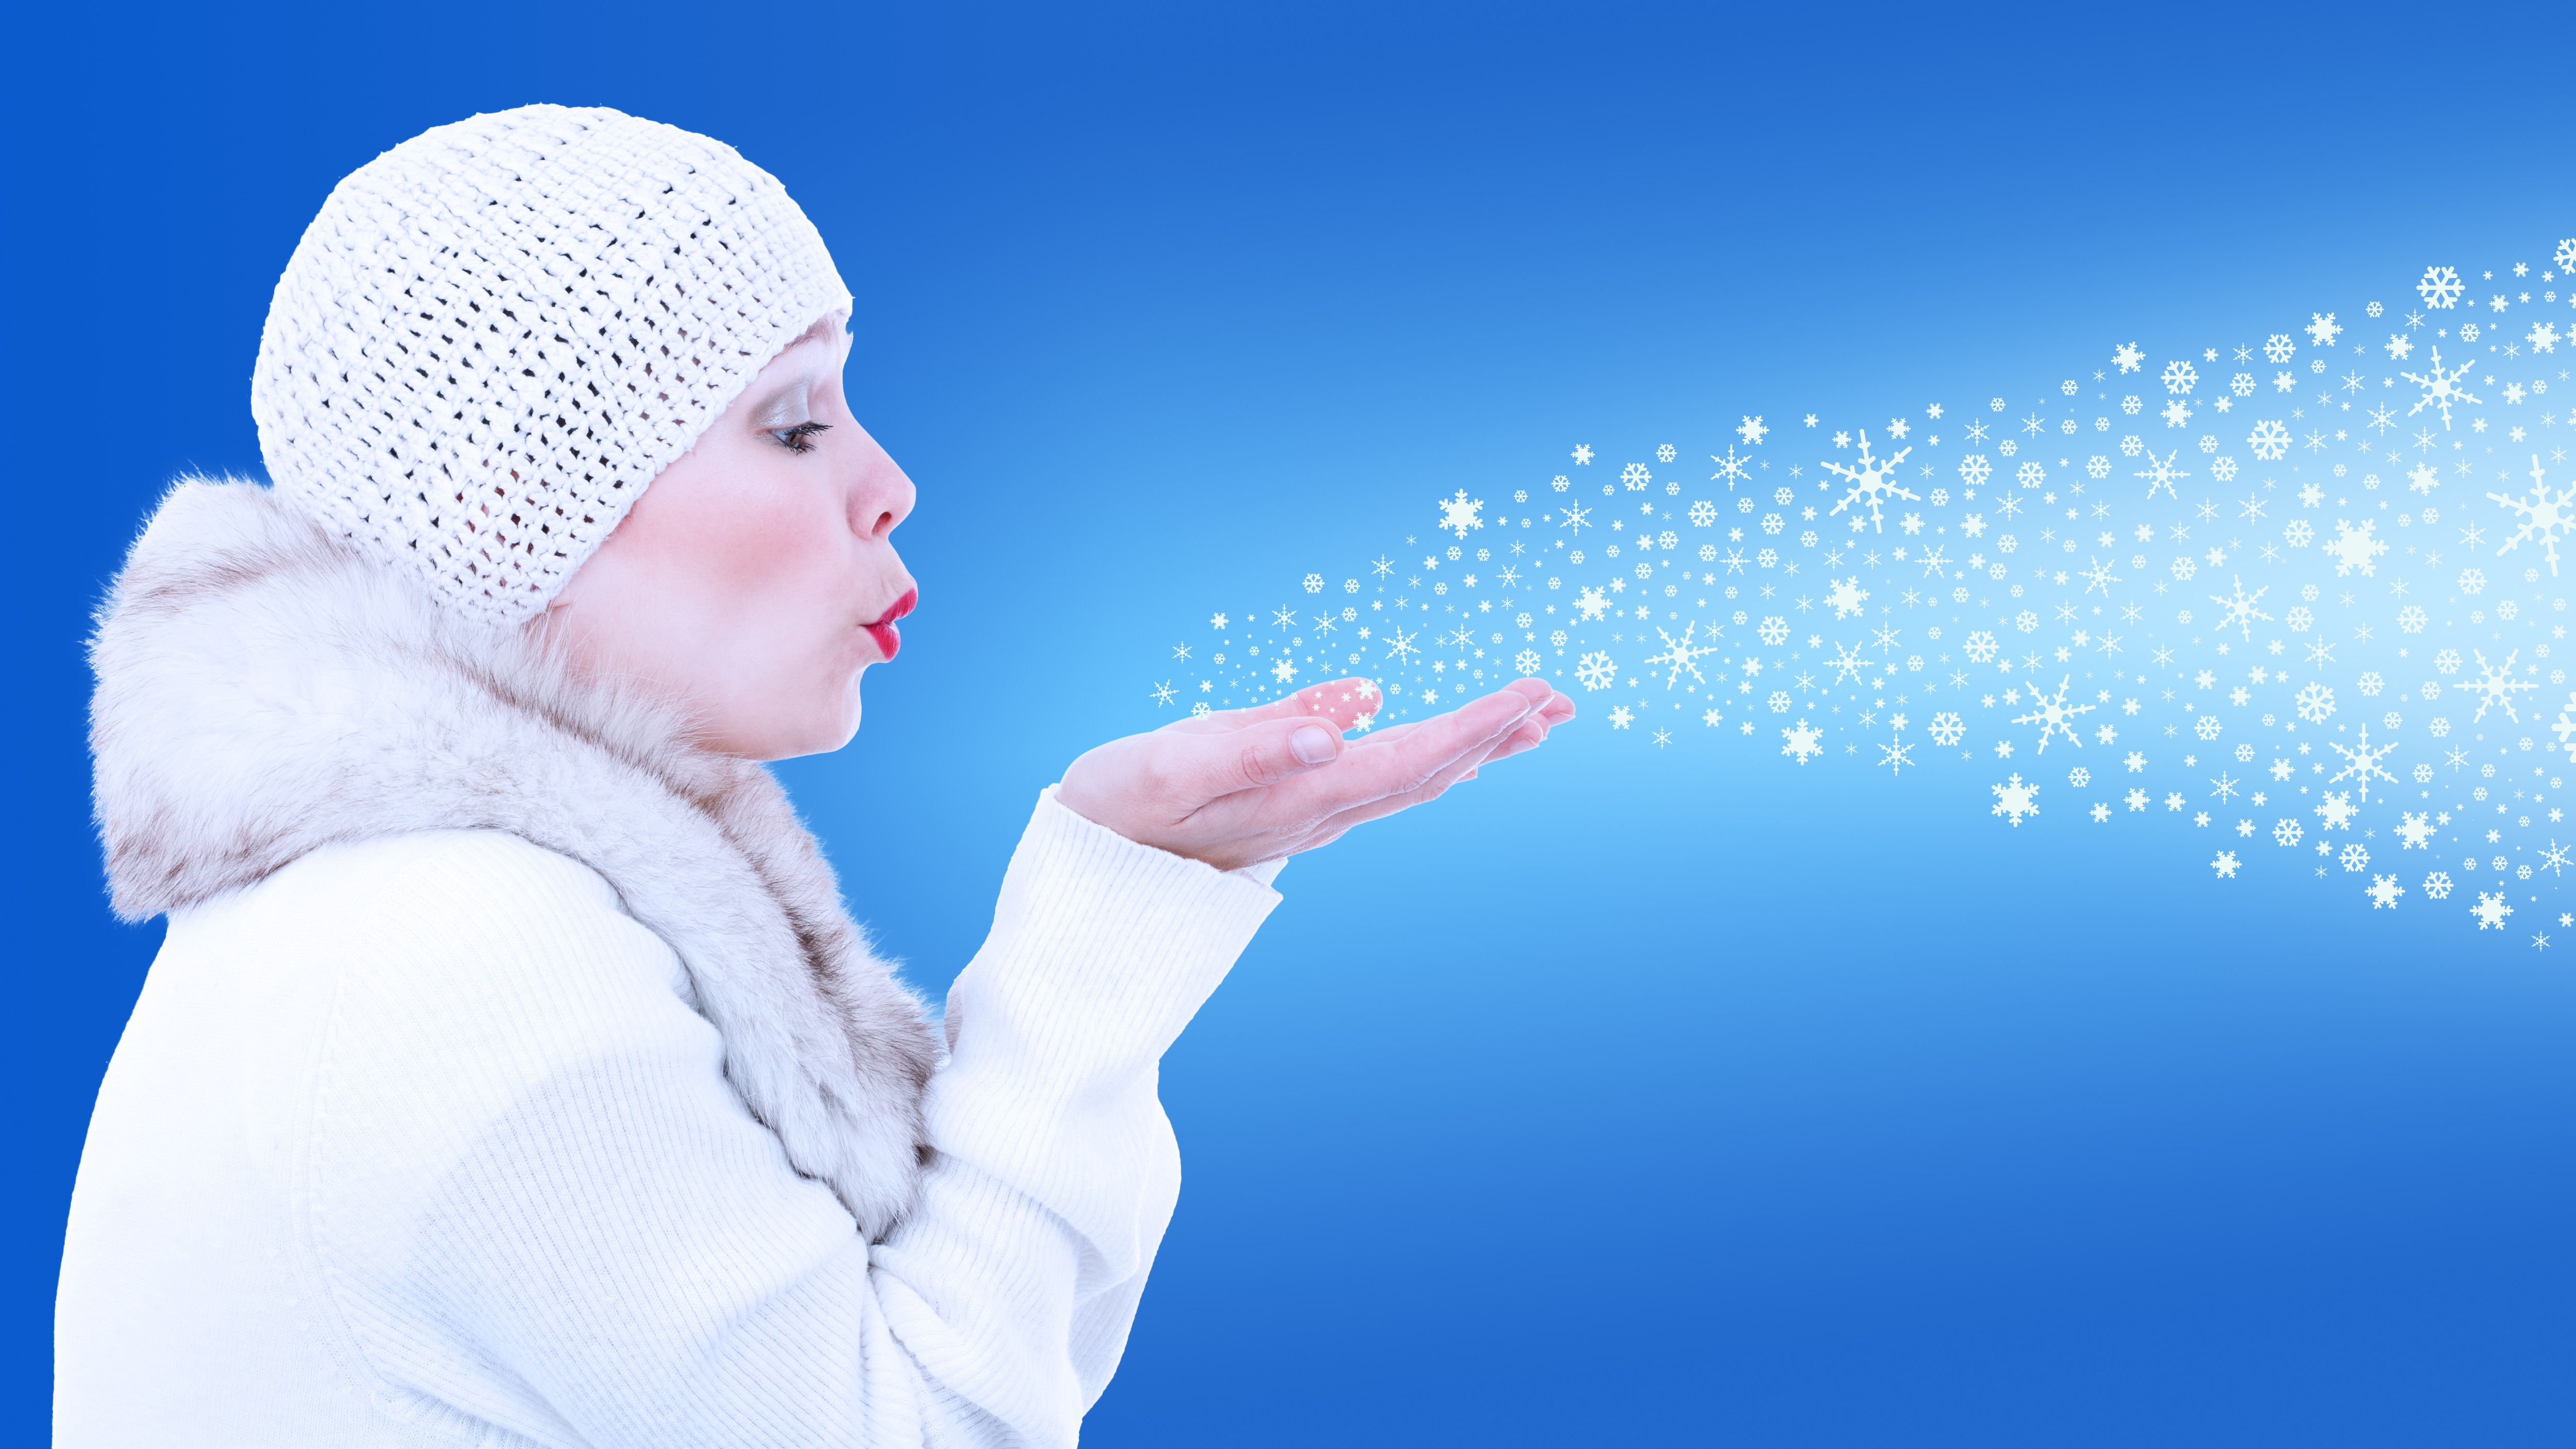
hand, water, snow, cold, winter, people, girl, woman, female, finger, snowy, blue, season, snowflake, hands, year, blowing, new, organ, blow, snowflakes